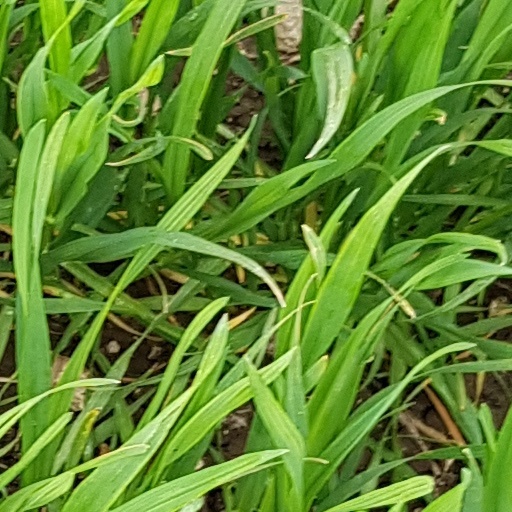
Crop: wheat